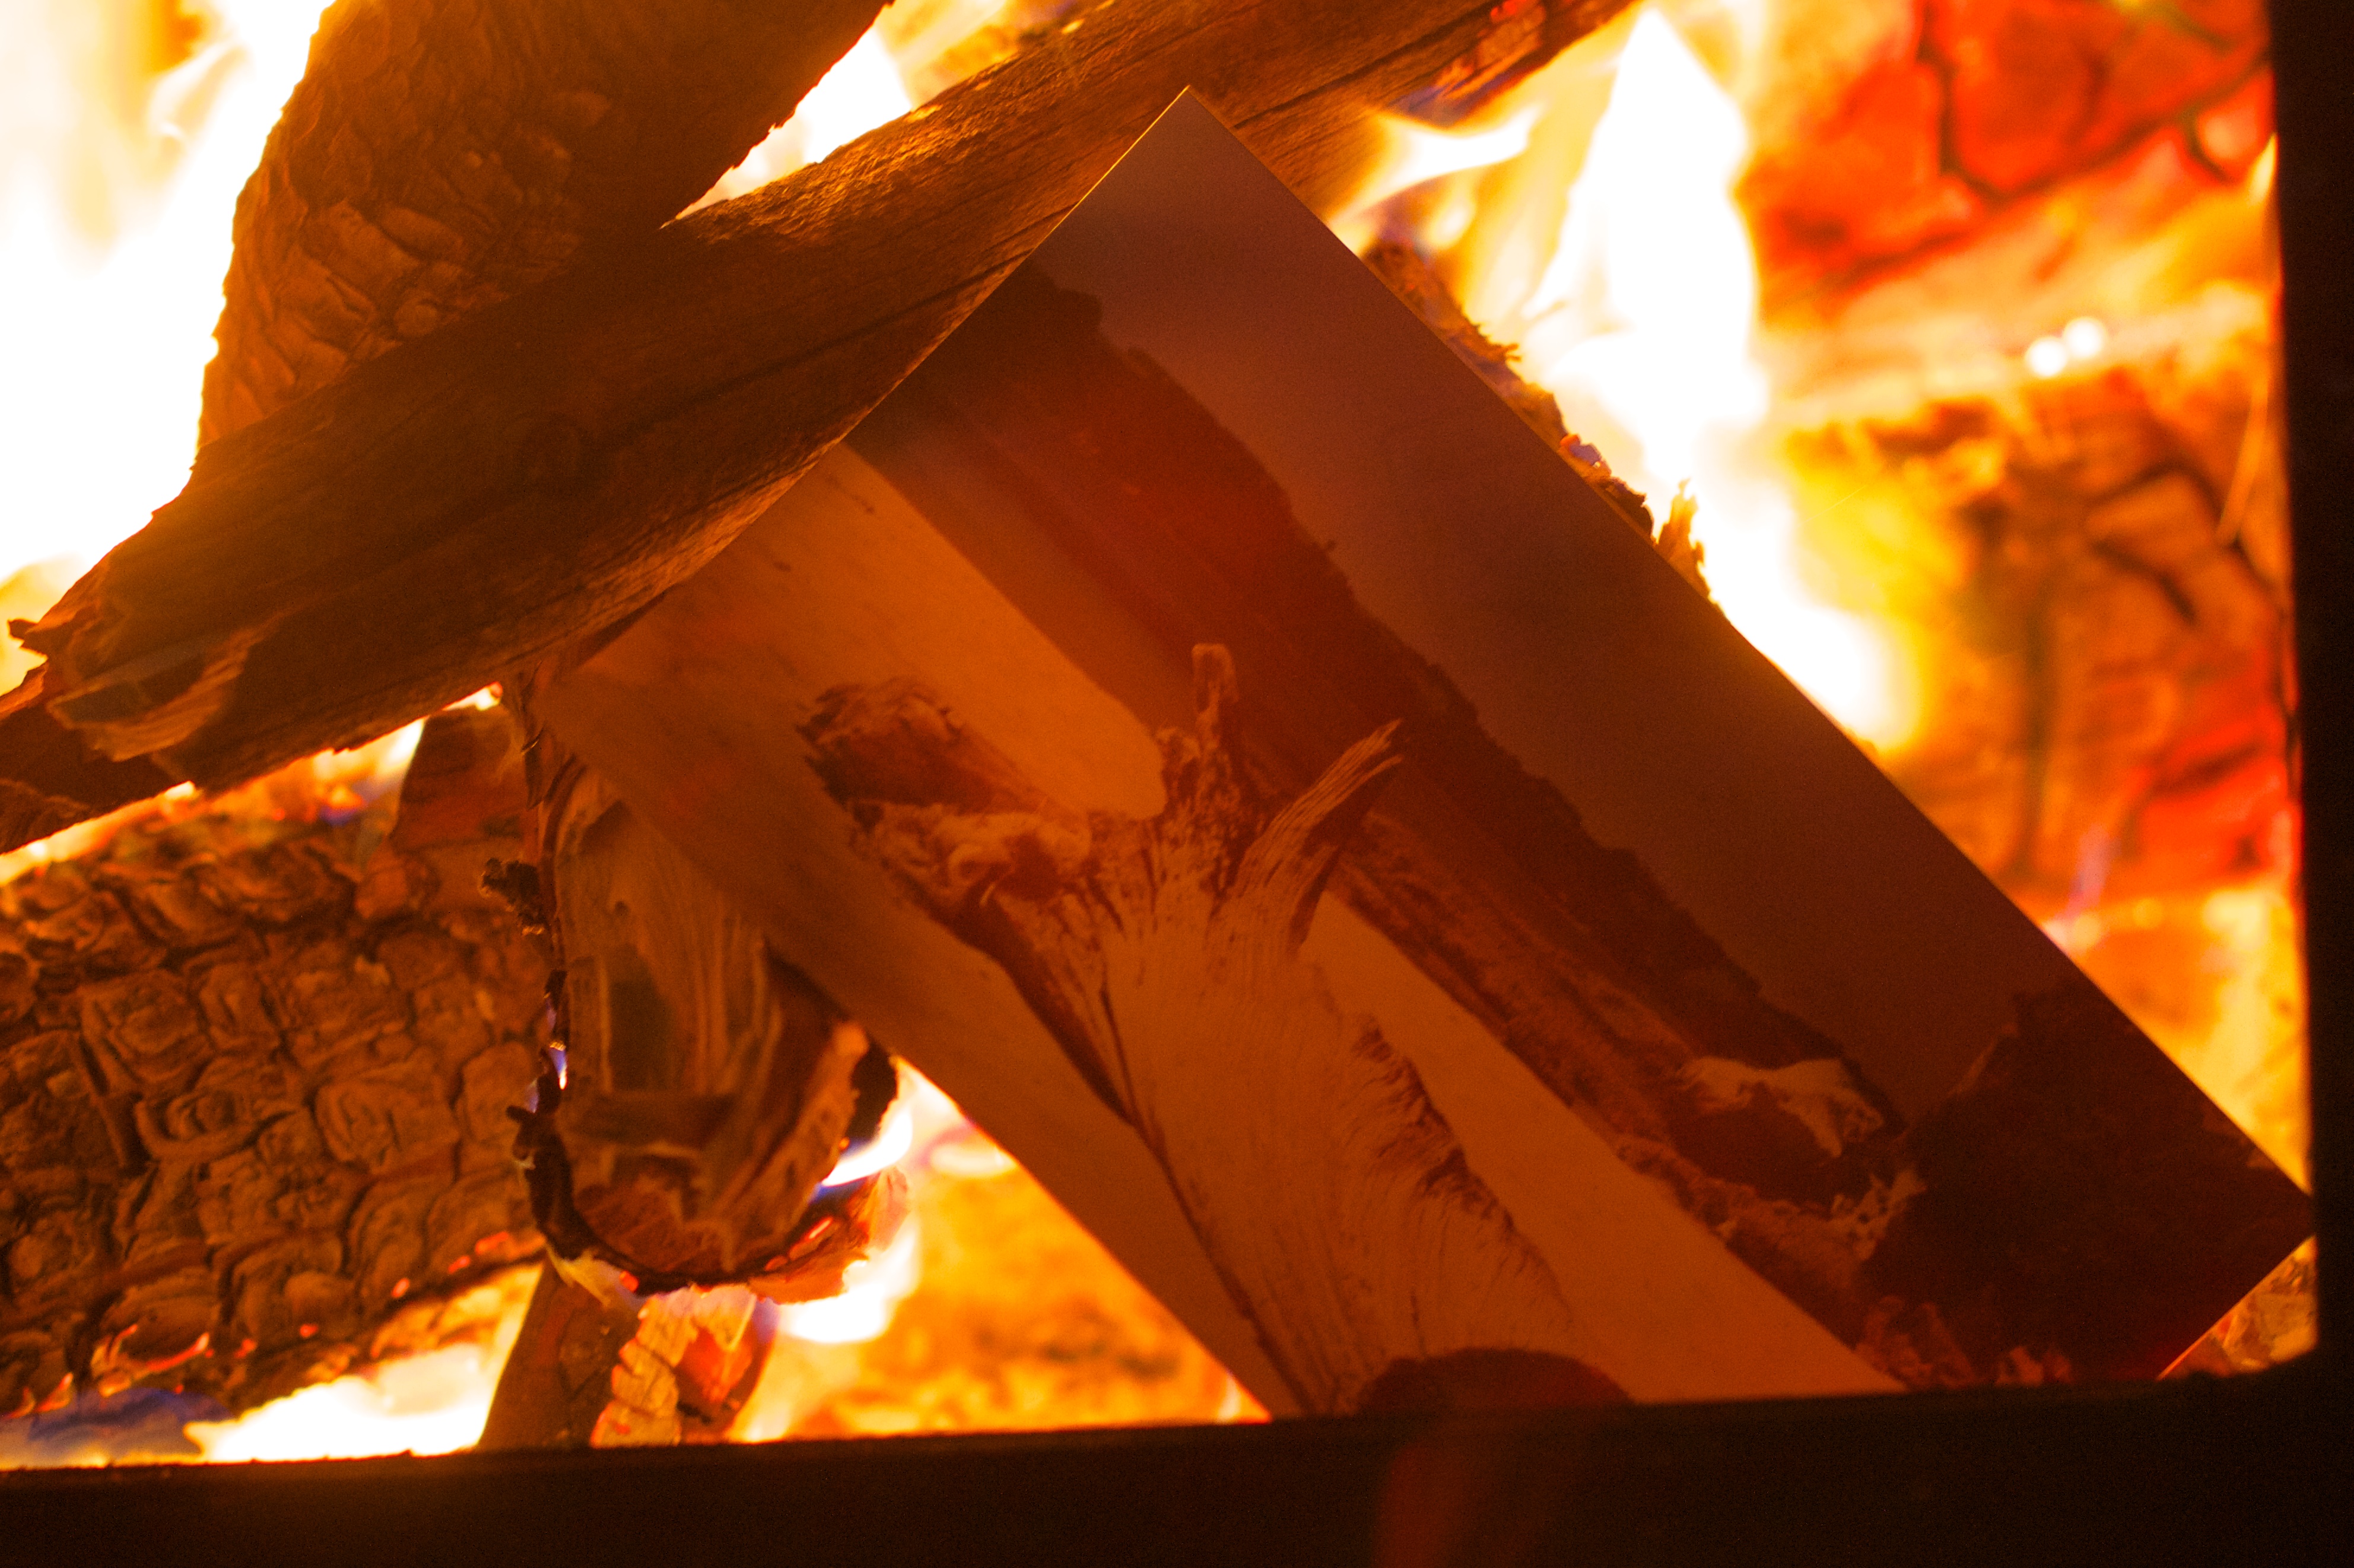
flame, fire, campfire, bonfire, geological phenomenon